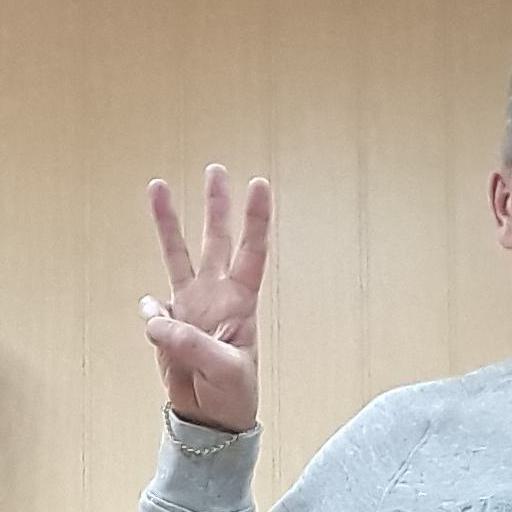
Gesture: three